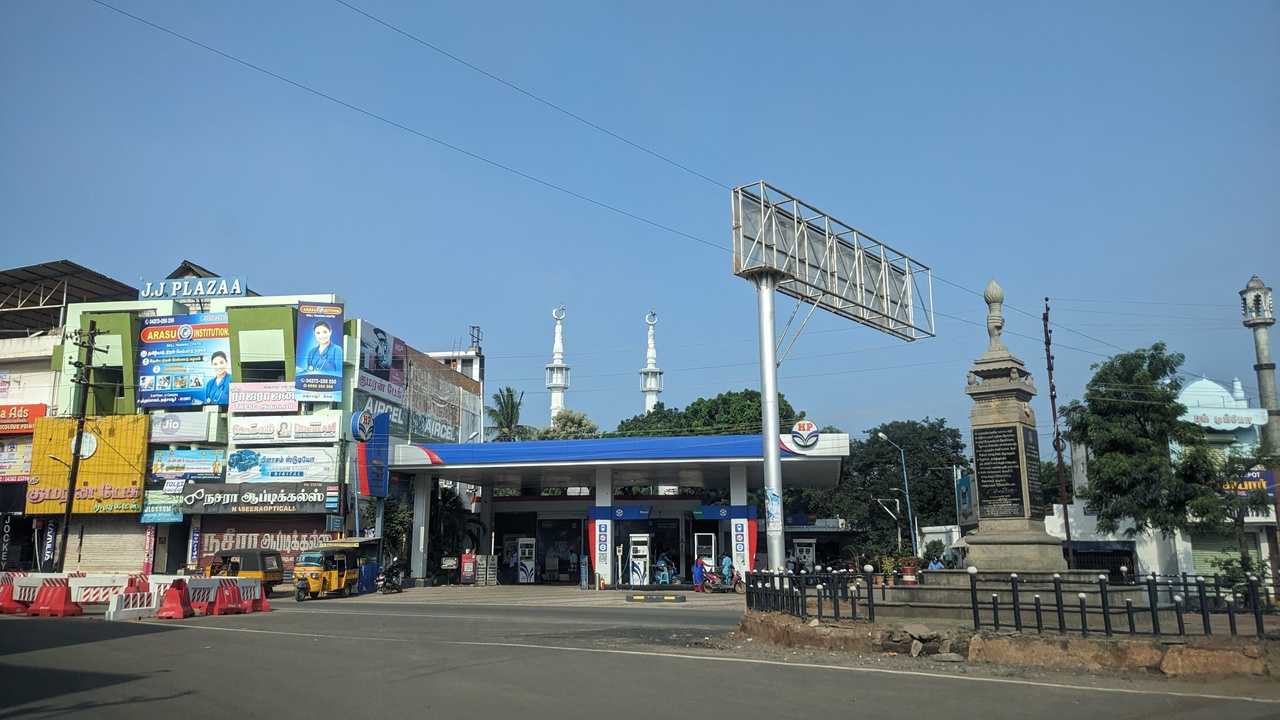
Photos taken from a trip to South eastern Tamilnadu